Question: Please indicate a possible affordance area of the knife that can be used for holding
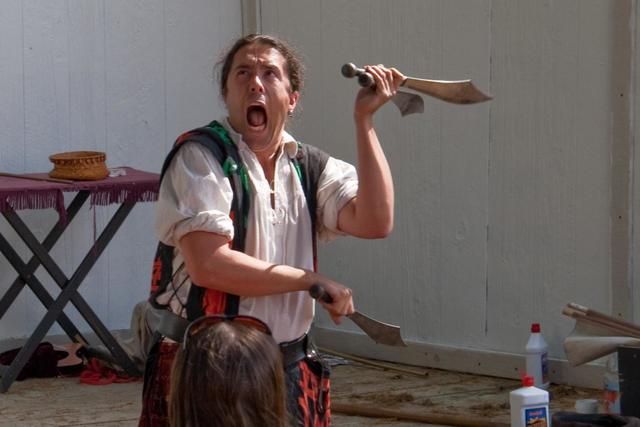
Answer: [306.252, 280.22, 348.677, 312.341]